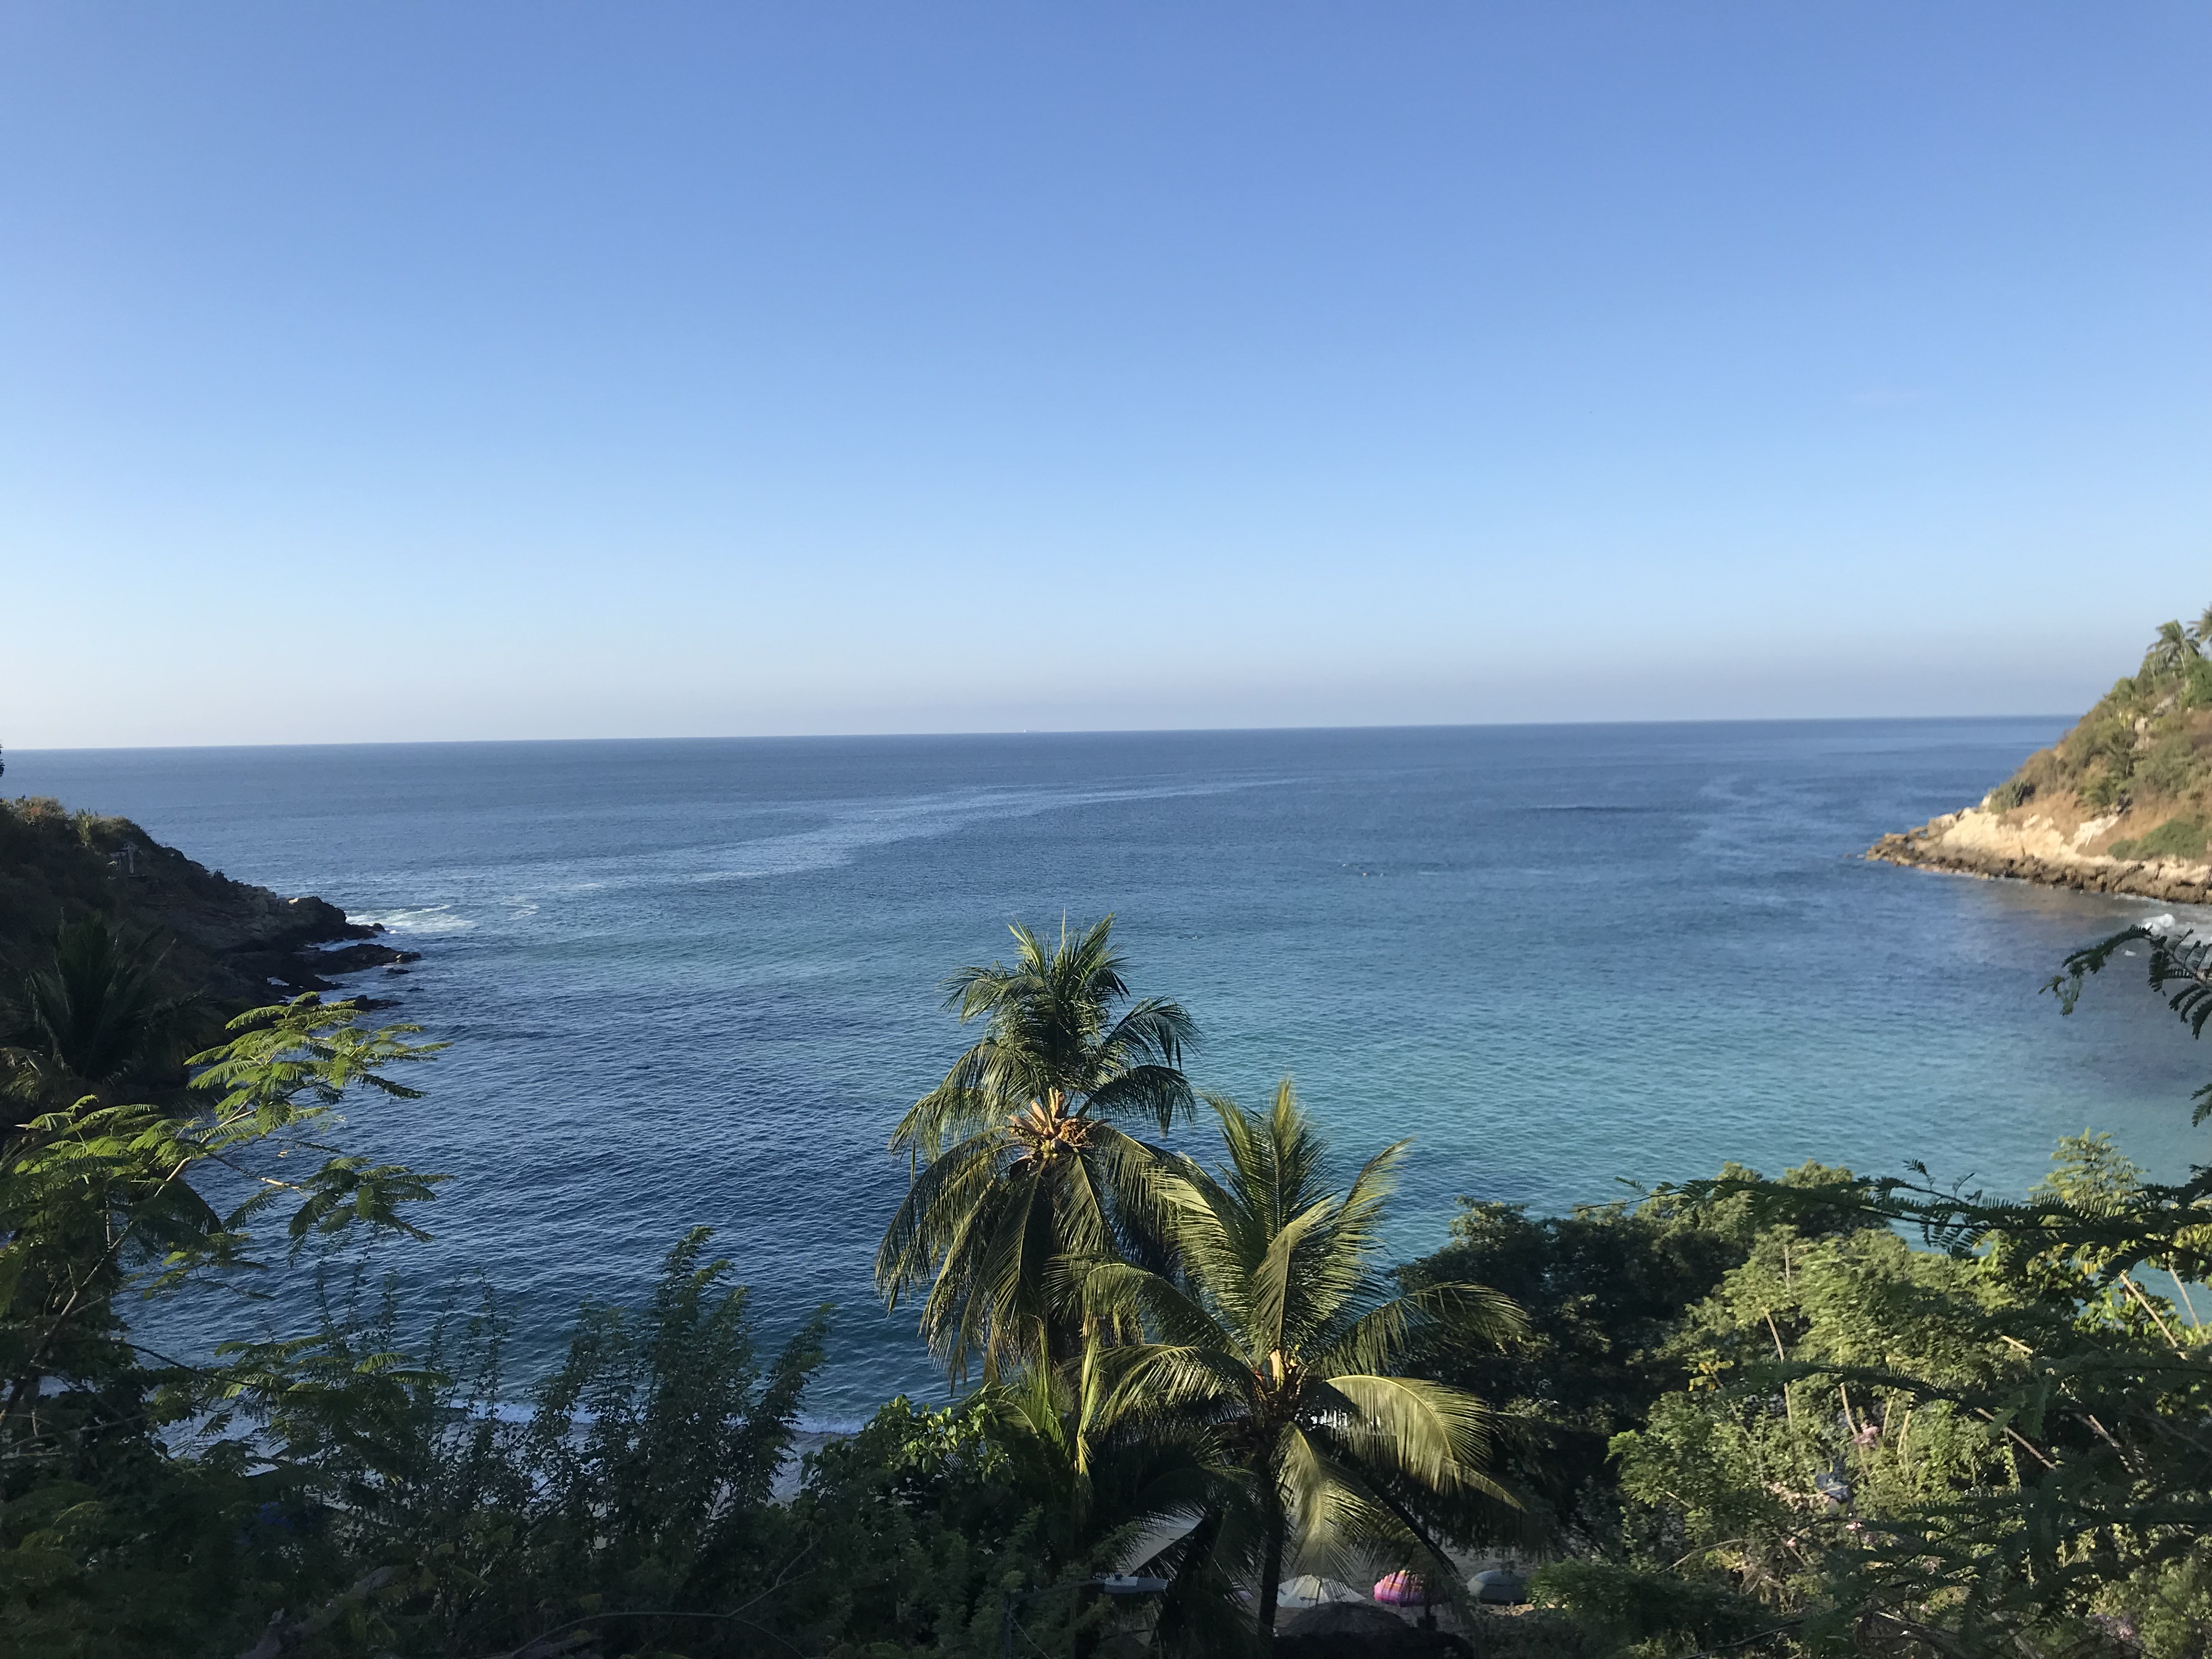
ocean, mexico, coast, sea, sky, coastal and oceanic landforms, promontory, headland, shore, water, cape, bay, tree, tropics, horizon, terrain, cove, beach, inlet, arecales, tourism, cliff, mount scenery, palm tree, landscape